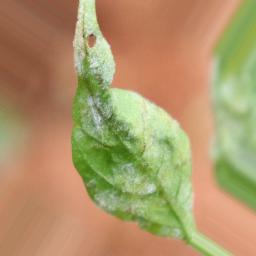
Label: powdery mildew